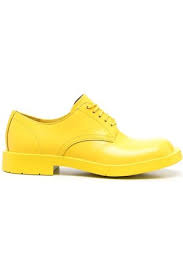
Label: Brogue